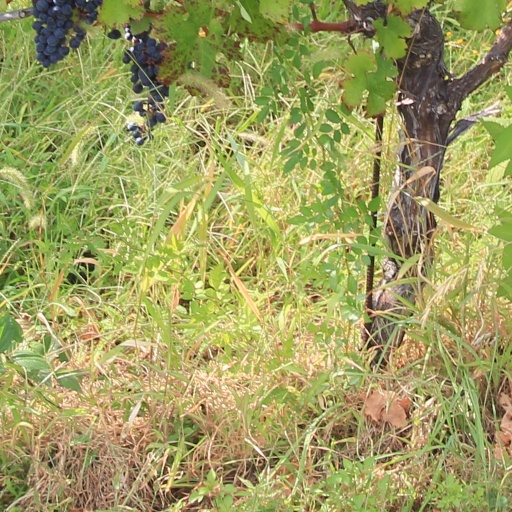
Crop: grape